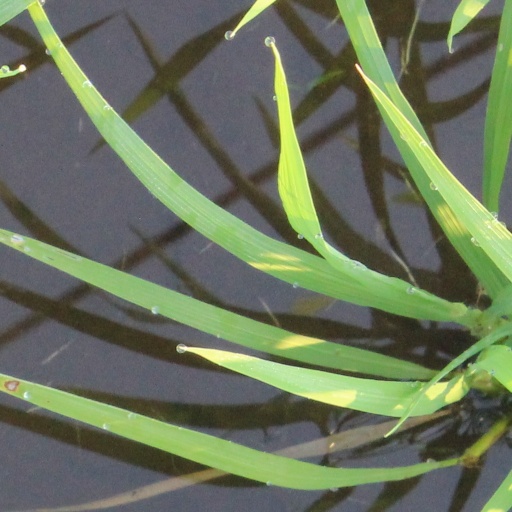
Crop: rice